Greal (Llangollen)

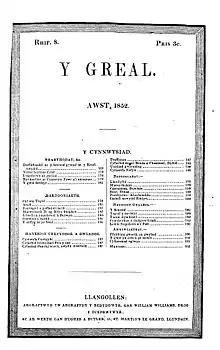
Greal (Llangollen) (Welsh Journal)

The Greal (Llangollen) was a 19th-century Welsh-language periodical, first published by William Williams in Llangollen in 1852. Its editors included Baptist minister John Jones (Mathetes, 1821-1878), minister Abel Jones Parry (1833-1911) and minister Owen Davies (1840-1929). Its articles were aimed at members of the Baptist Church congregations. Many popular Welsh musicians and poets of the 19th Century, such as John Owen published regularly in this popular periodical.